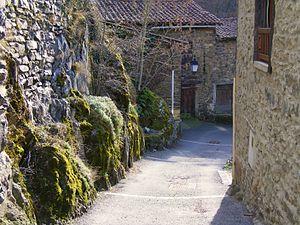
Chagnon est une commune française située dans le département de la Loire en région Auvergne-Rhône-Alpes.